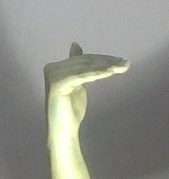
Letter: khaa